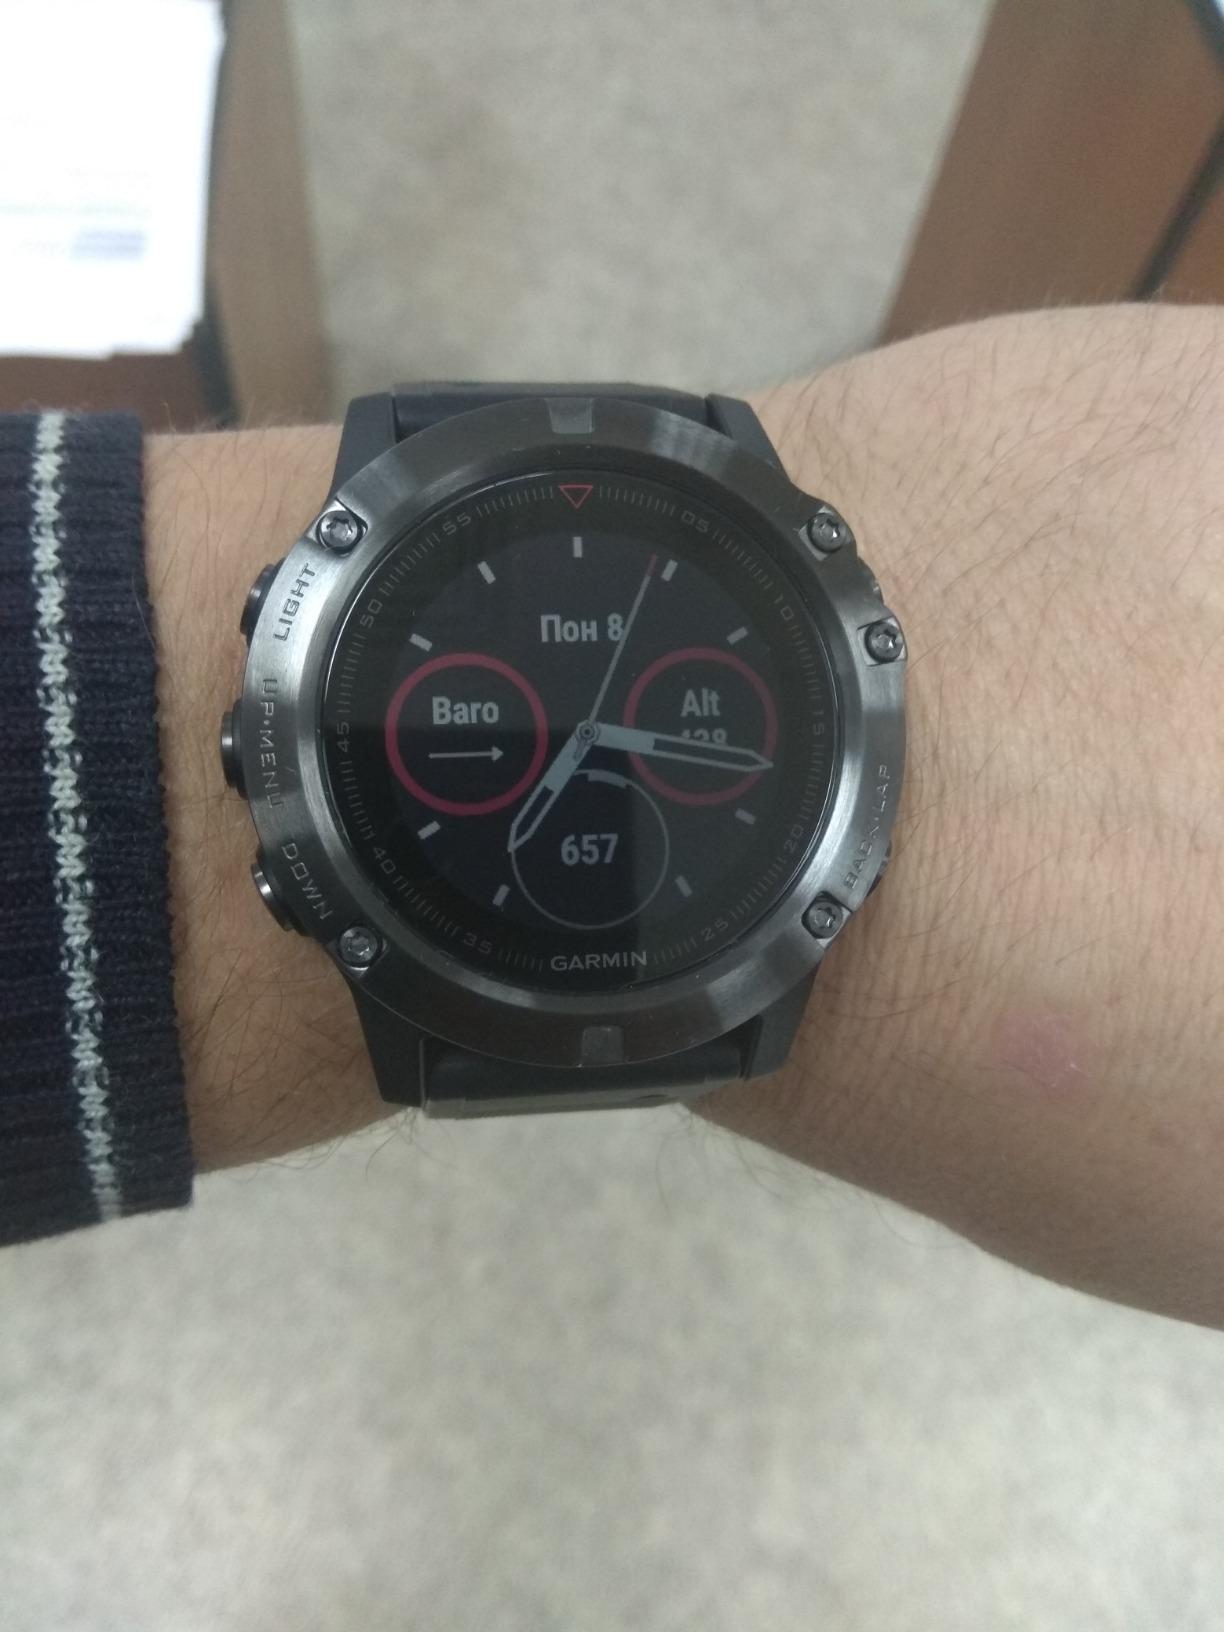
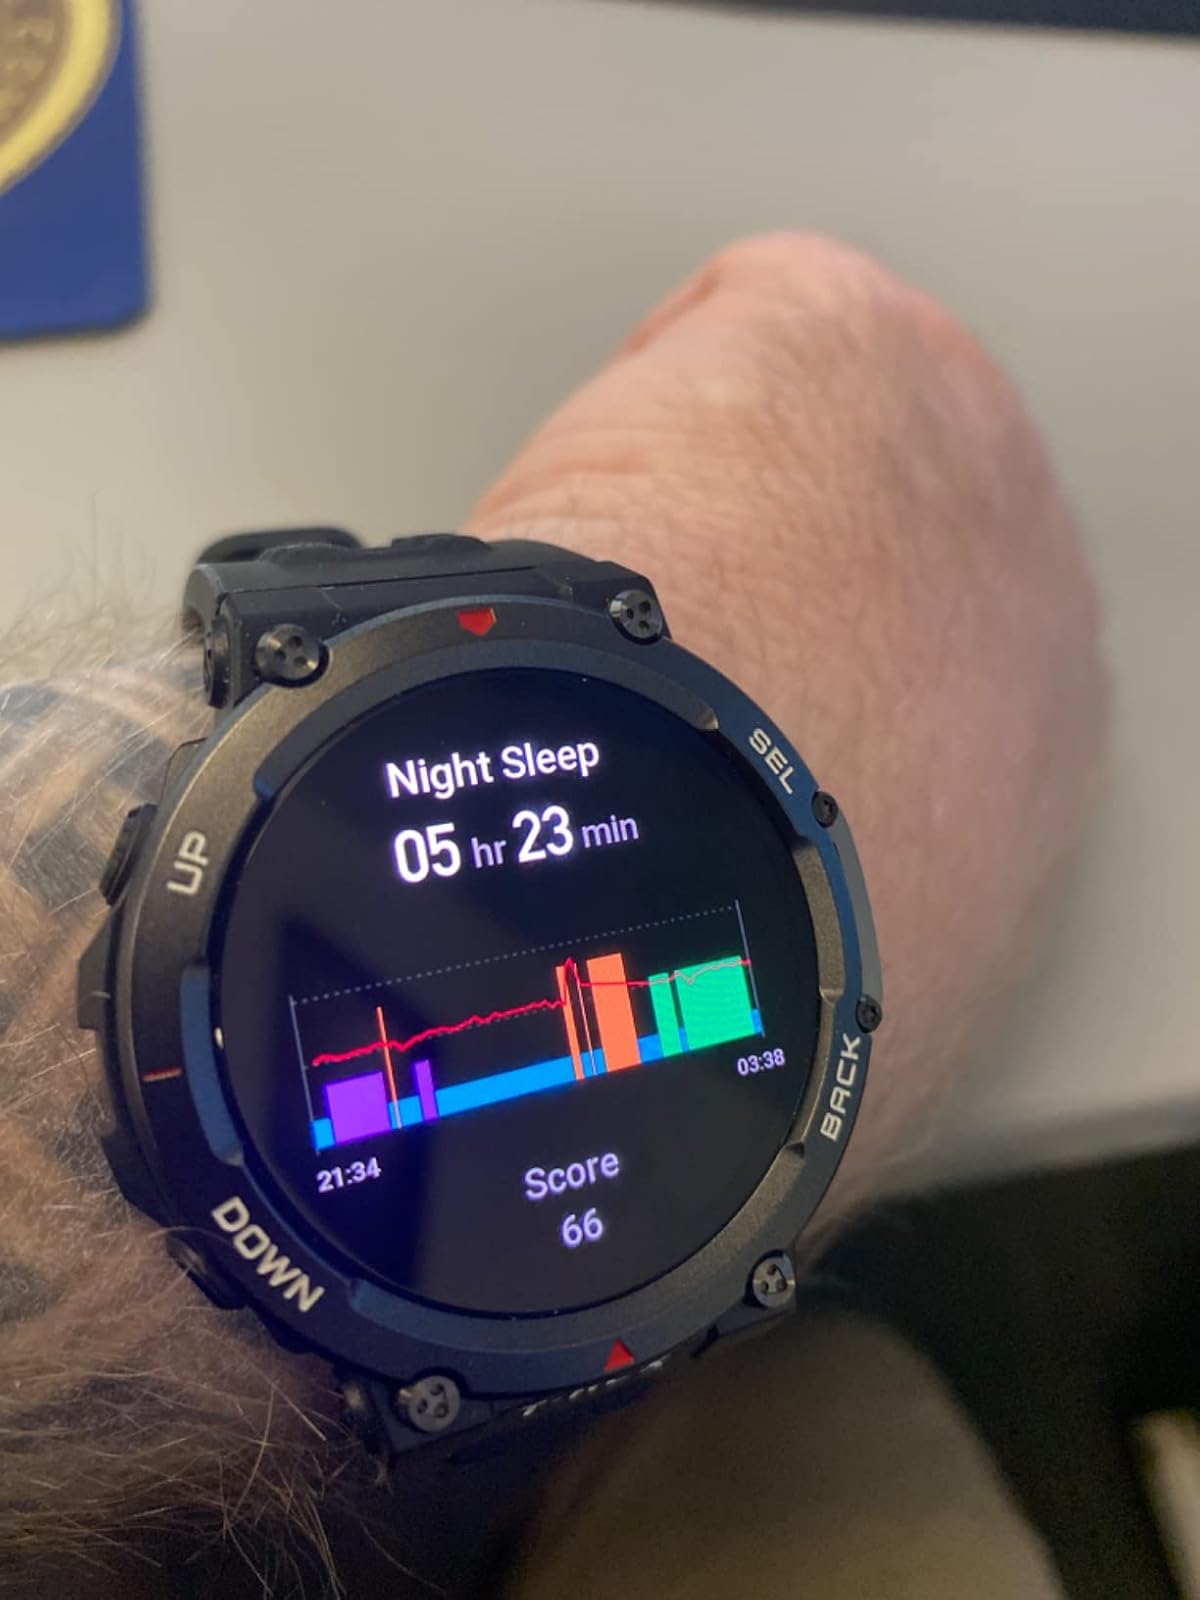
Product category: smartwatch
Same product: no